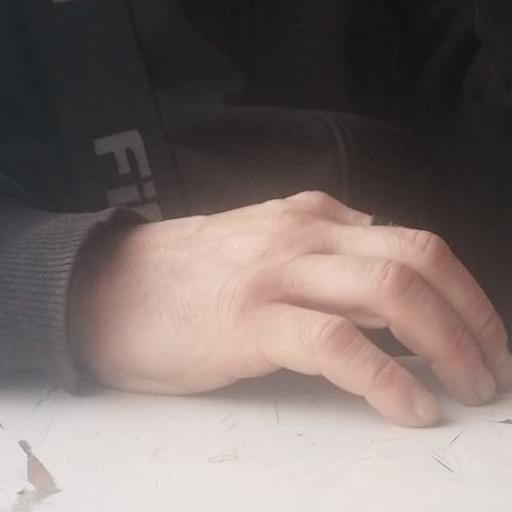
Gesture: no_gesture